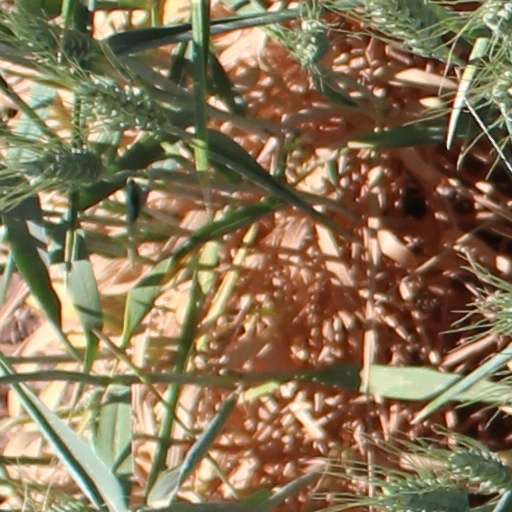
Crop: wheat